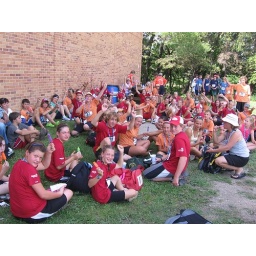
The whole Central team in red and the Host in orange with popsicles!